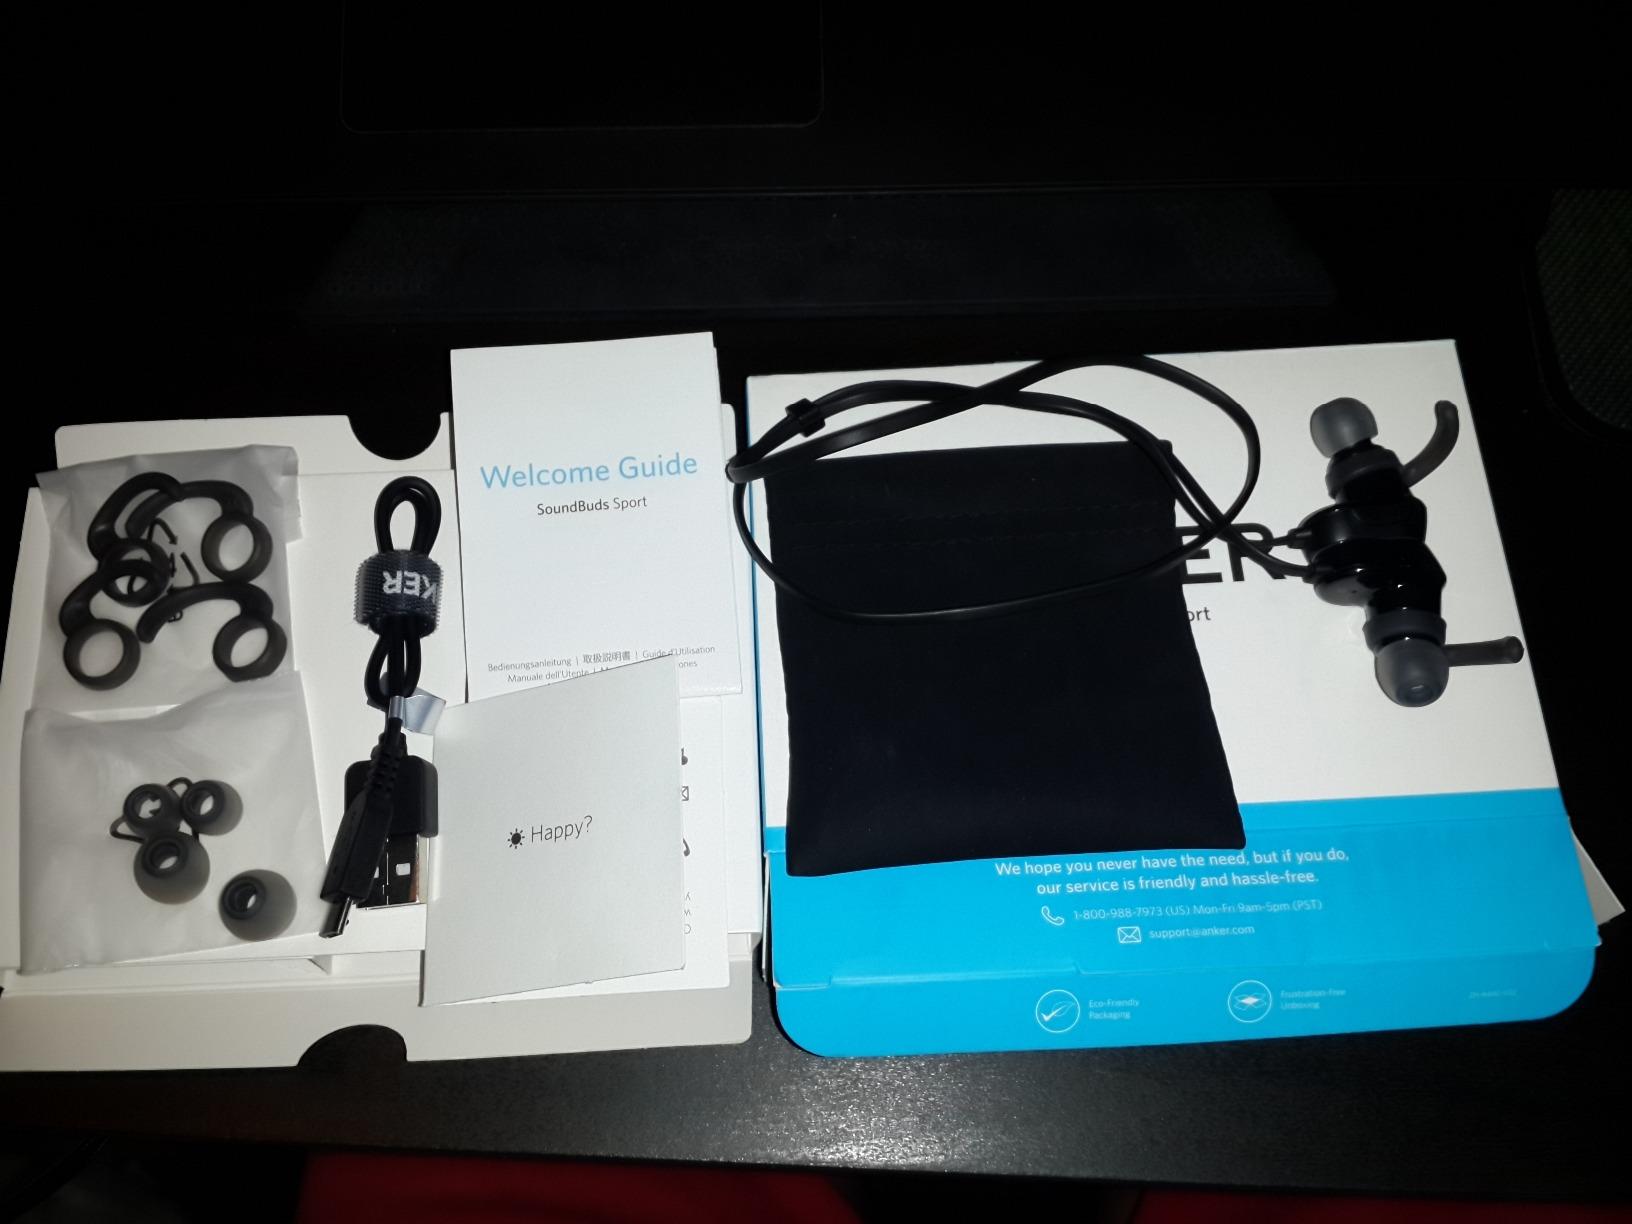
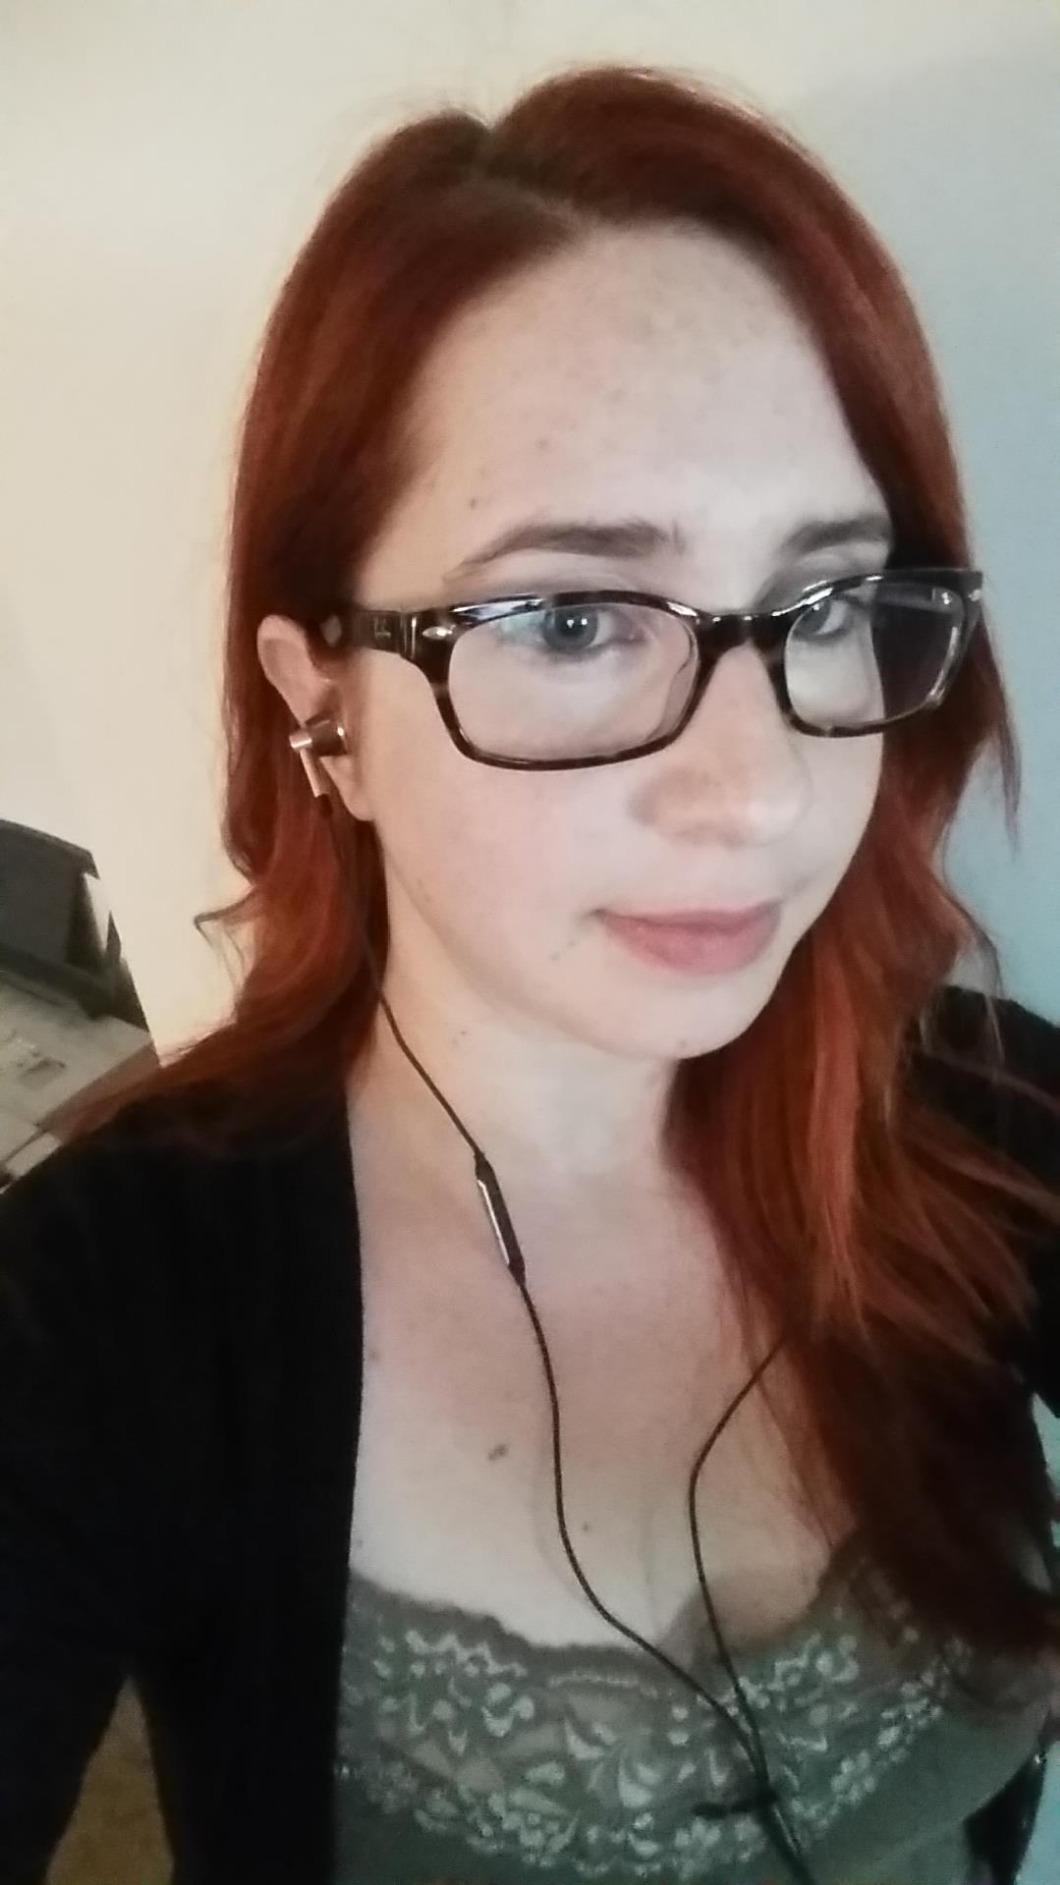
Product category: headphones
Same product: no